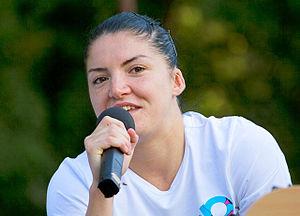
Jovanka Radičević, née le 23 octobre 1986 à Titograd en Yougoslavie, est une handballeuse internationale monténégrine évoluant au poste d'ailière droite.